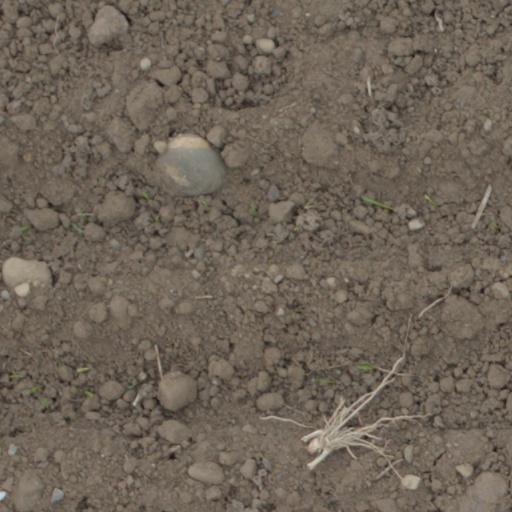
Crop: wheat